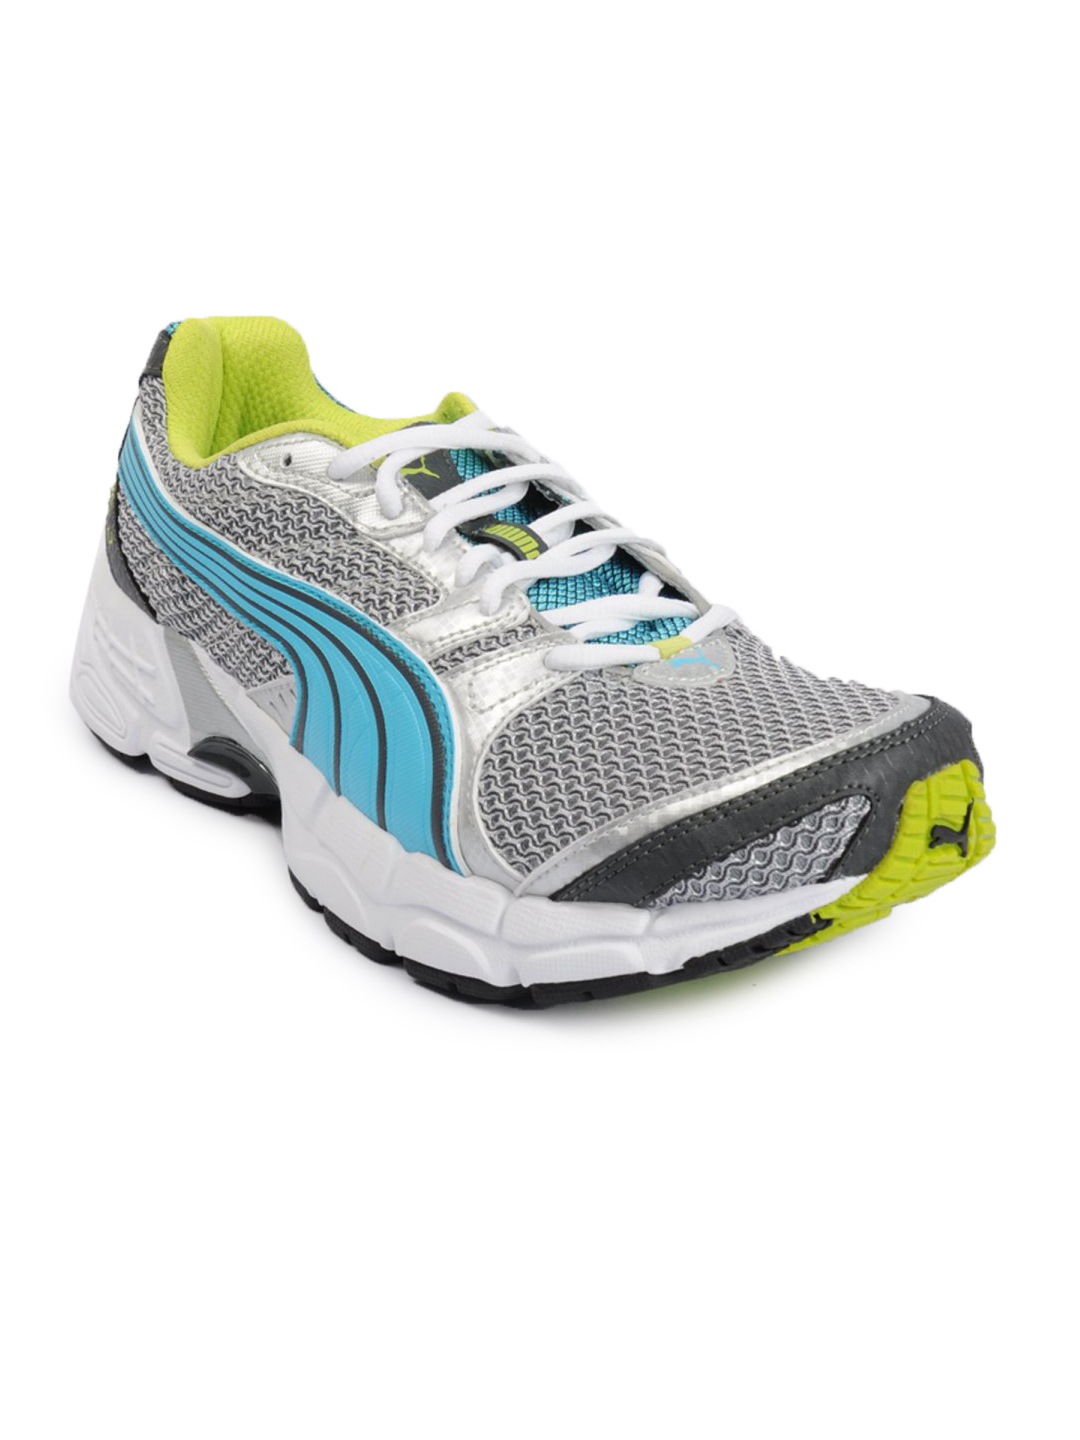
Puma Women Ikonis 2 Silver Sports Shoes
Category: Footwear / Shoes / Sports Shoes
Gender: Women
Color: Silver
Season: Fall 2011
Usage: Sports